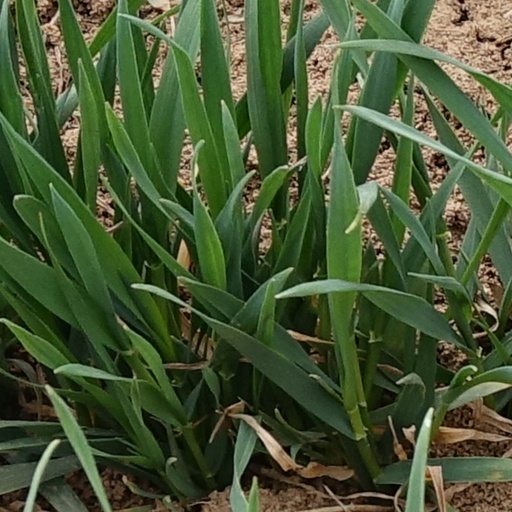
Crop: wheat